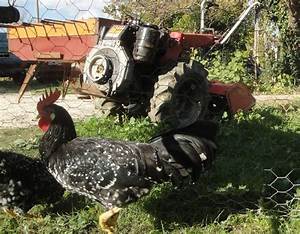
Label: chicken